LGBTQ movements

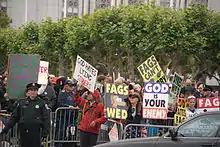
Anti-gay protestors in San Francisco in 2008

The Gay liberation movement overall, like the gay community generally and historically, has had varying degrees of gender nonconformity and assimilationist platforms among its members. Early marches by the Mattachine society and Daughters of Bilitis stressed looking "respectable" and mainstream, and after the Stonewall Uprising the Mattachine Society posted a sign in the window of the club calling for peace. Gender nonconformity has always been a primary way of signaling homosexuality and bisexuality, and by the late 1960s and mainstream fashion was increasingly incorporating what by the 1970s would be considered "unisex" fashions.